Pittsfield, Massachusetts

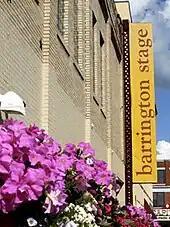
Downtown home of Barrington Stage Company

According to the United States Census Bureau, the city has an area of , of which , or 4.70%, are covered by water. Pittsfield is bordered by Lanesborough to the north, Dalton to the east, Washington to the southeast, Lenox to the south, Richmond to the southwest, and Hancock to the west. Pittsfield is northwest of Springfield, west of Worcester, west of Boston, and east of Albany, New York.